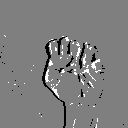
ASL letter: s